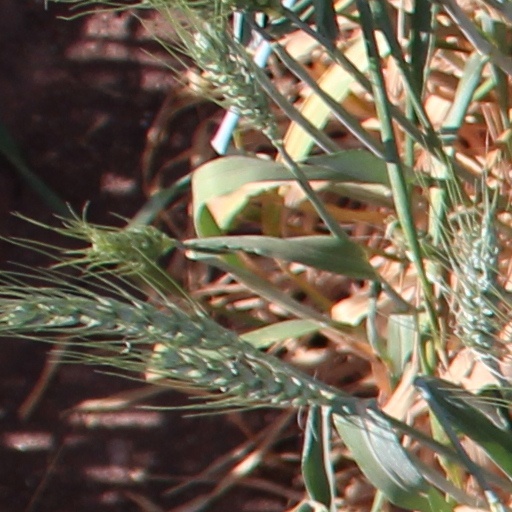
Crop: wheat